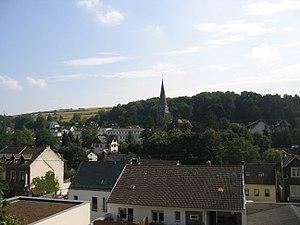
Burgbrohl est une municipalité allemande située dans le land de Rhénanie-Palatinat et l'arrondissement d'Ahrweiler.